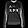
Label: Pullover